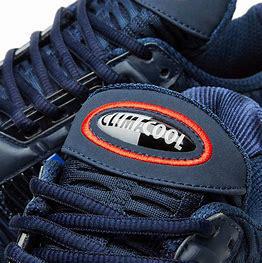
Brand: adidas
Model: Climacool